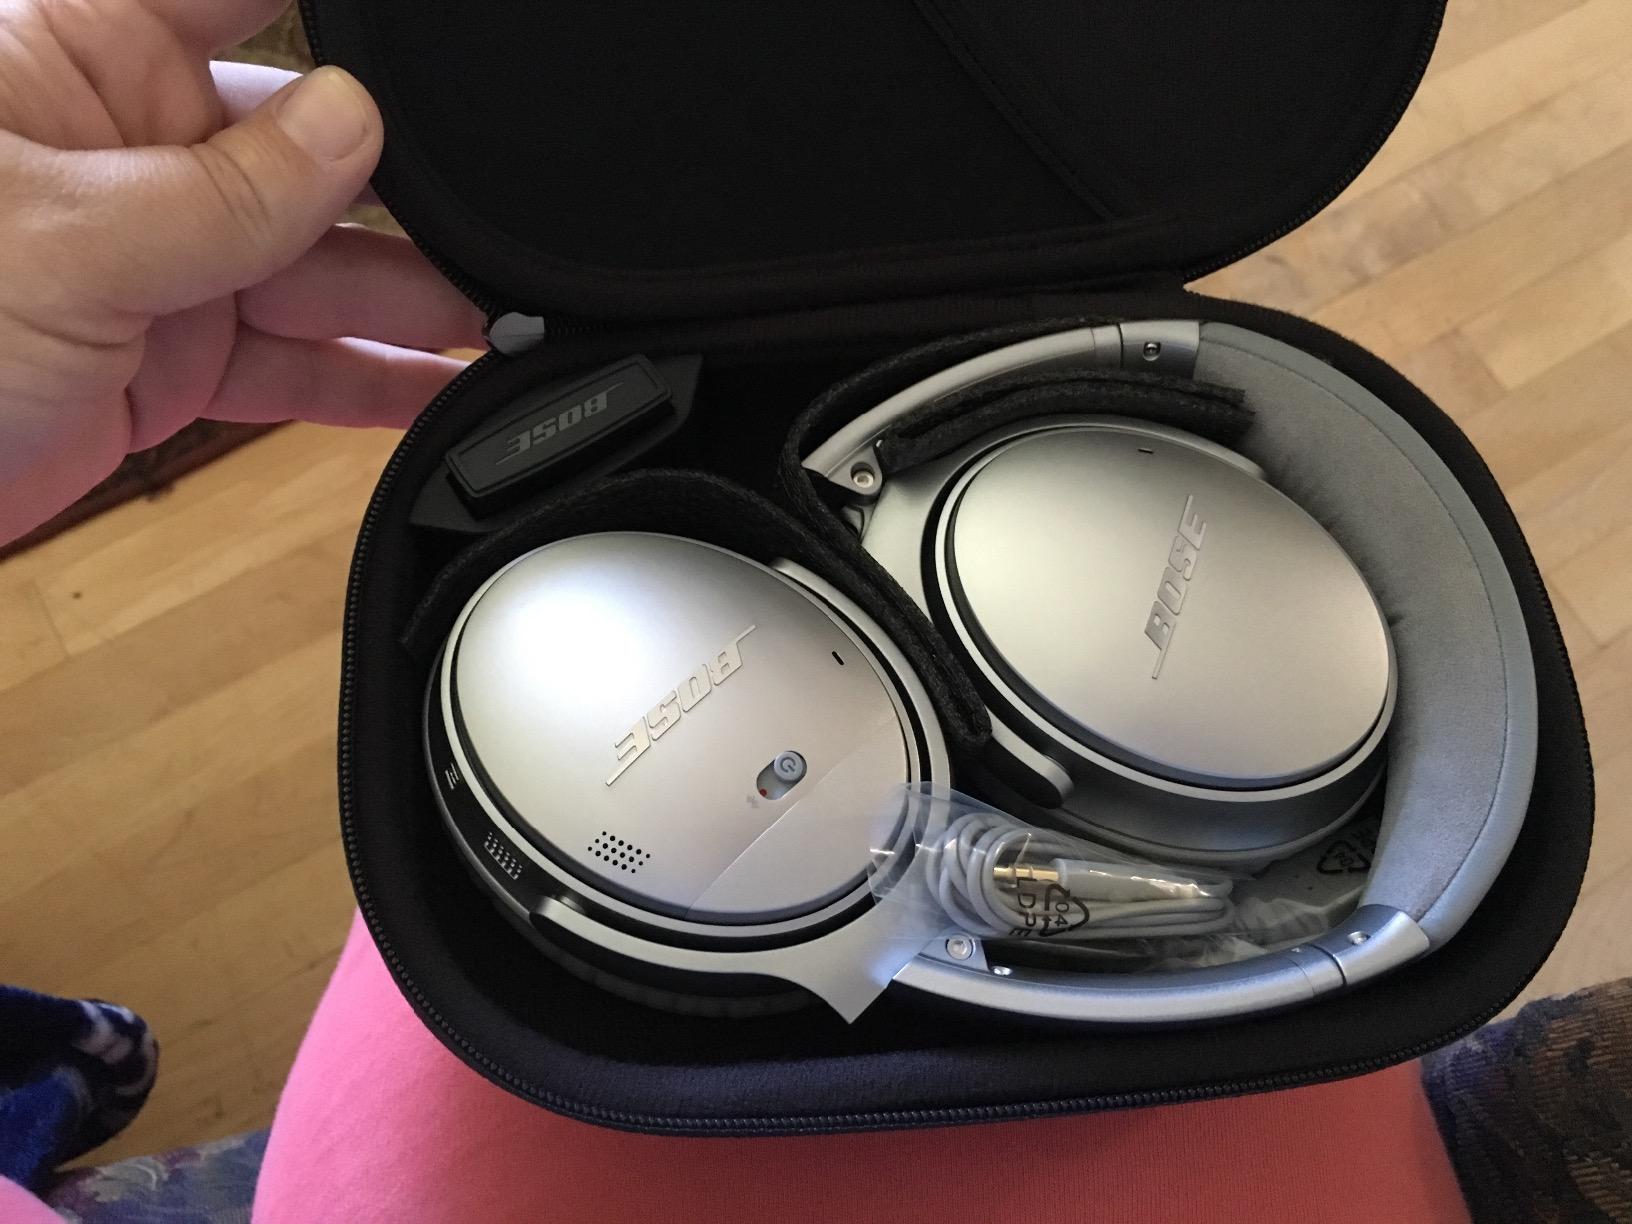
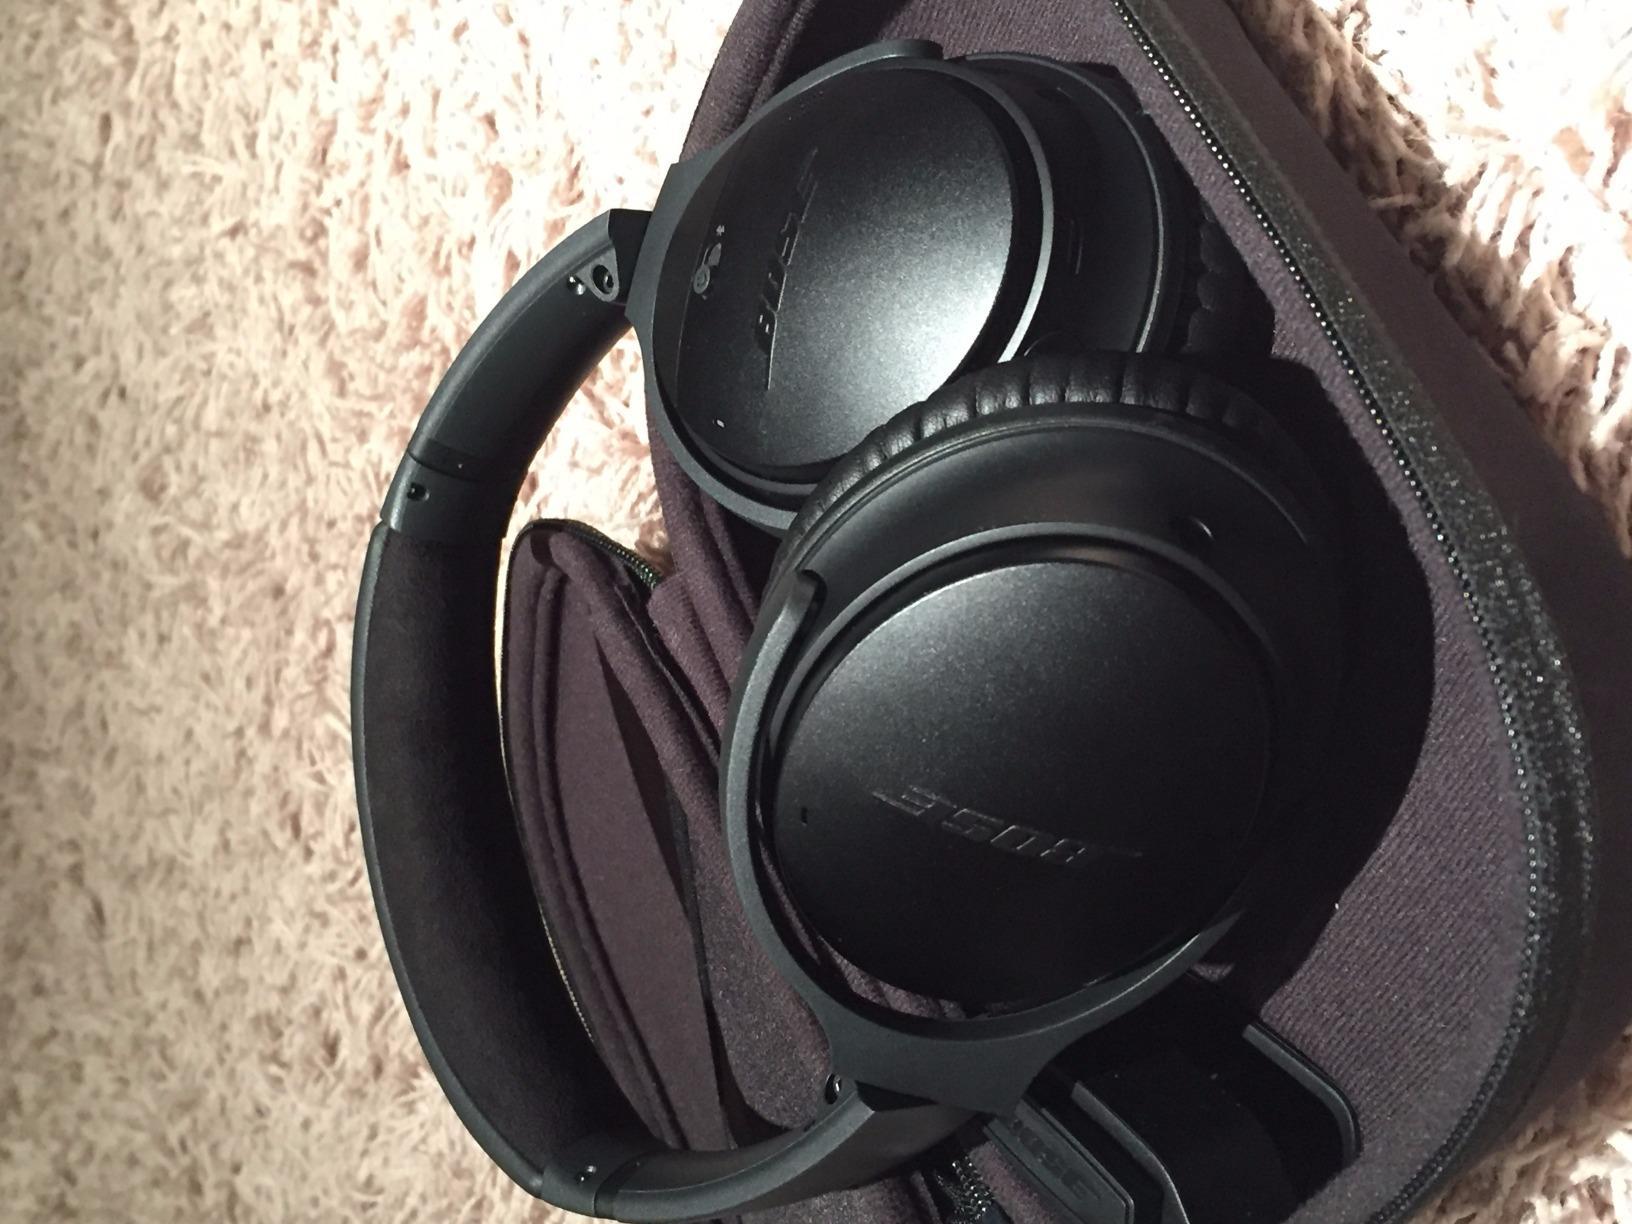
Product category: headphones
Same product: no